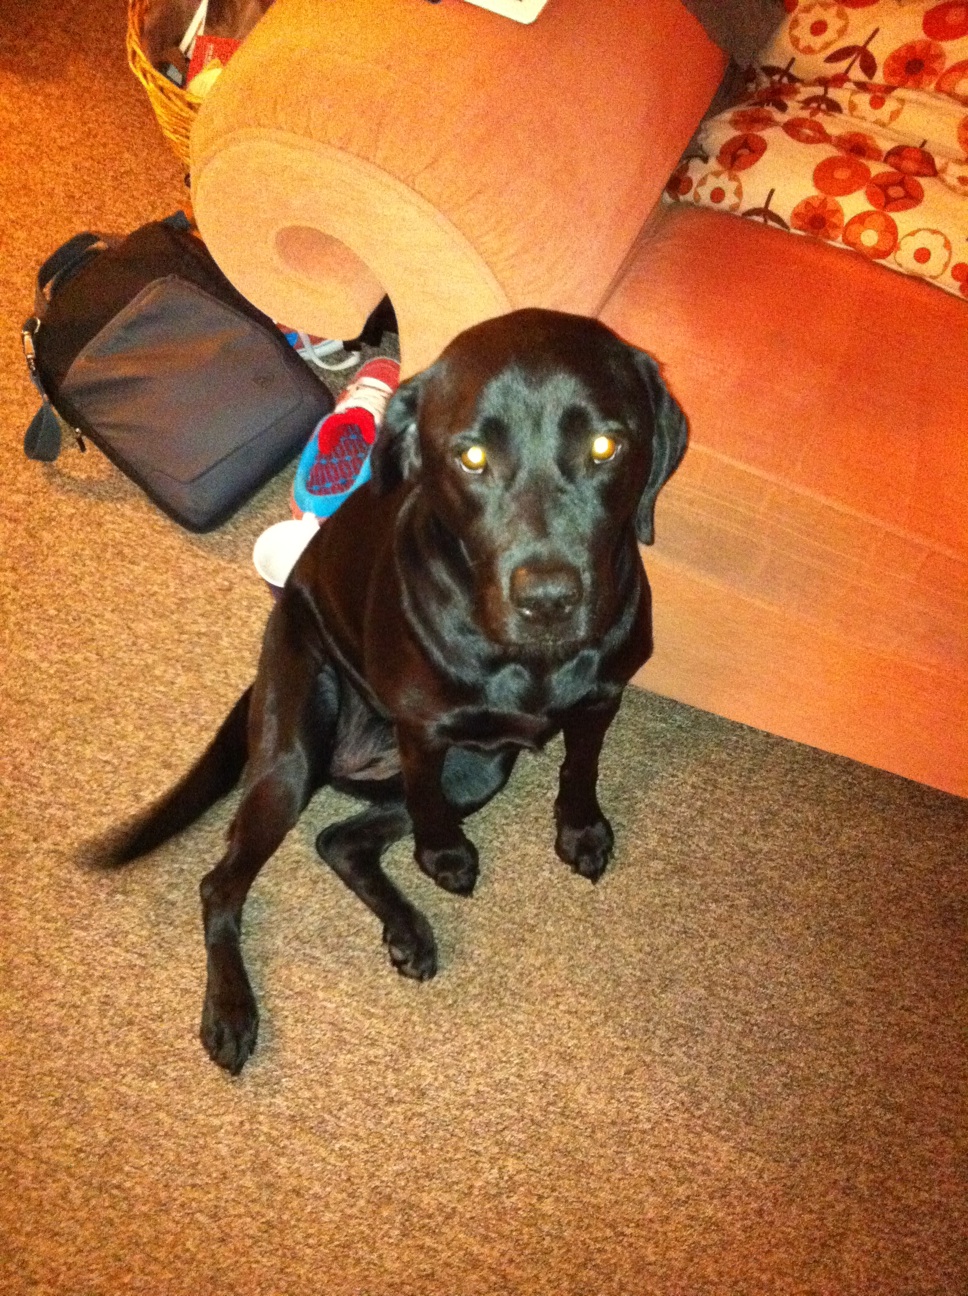Question: What is this?
Answer: dog